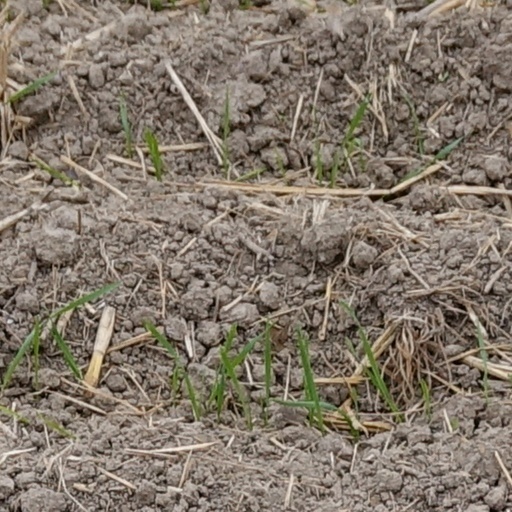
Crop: wheat